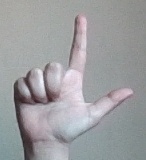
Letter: laam